Charles W. Goodyear House

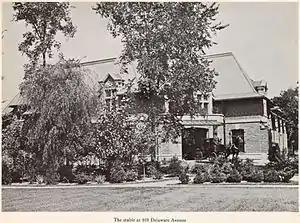

In 1940, shortly after Mrs. Goodyear's death, the mansion was sold to the "Hospital Service Corporation and the Western New York Medical plan," also known as the Blue Cross Corporation. At the time, it was reported that "with the exception of the kitchen and pantries and a few of the bedroom partitions, the house will not be changed by the hospital corporation."